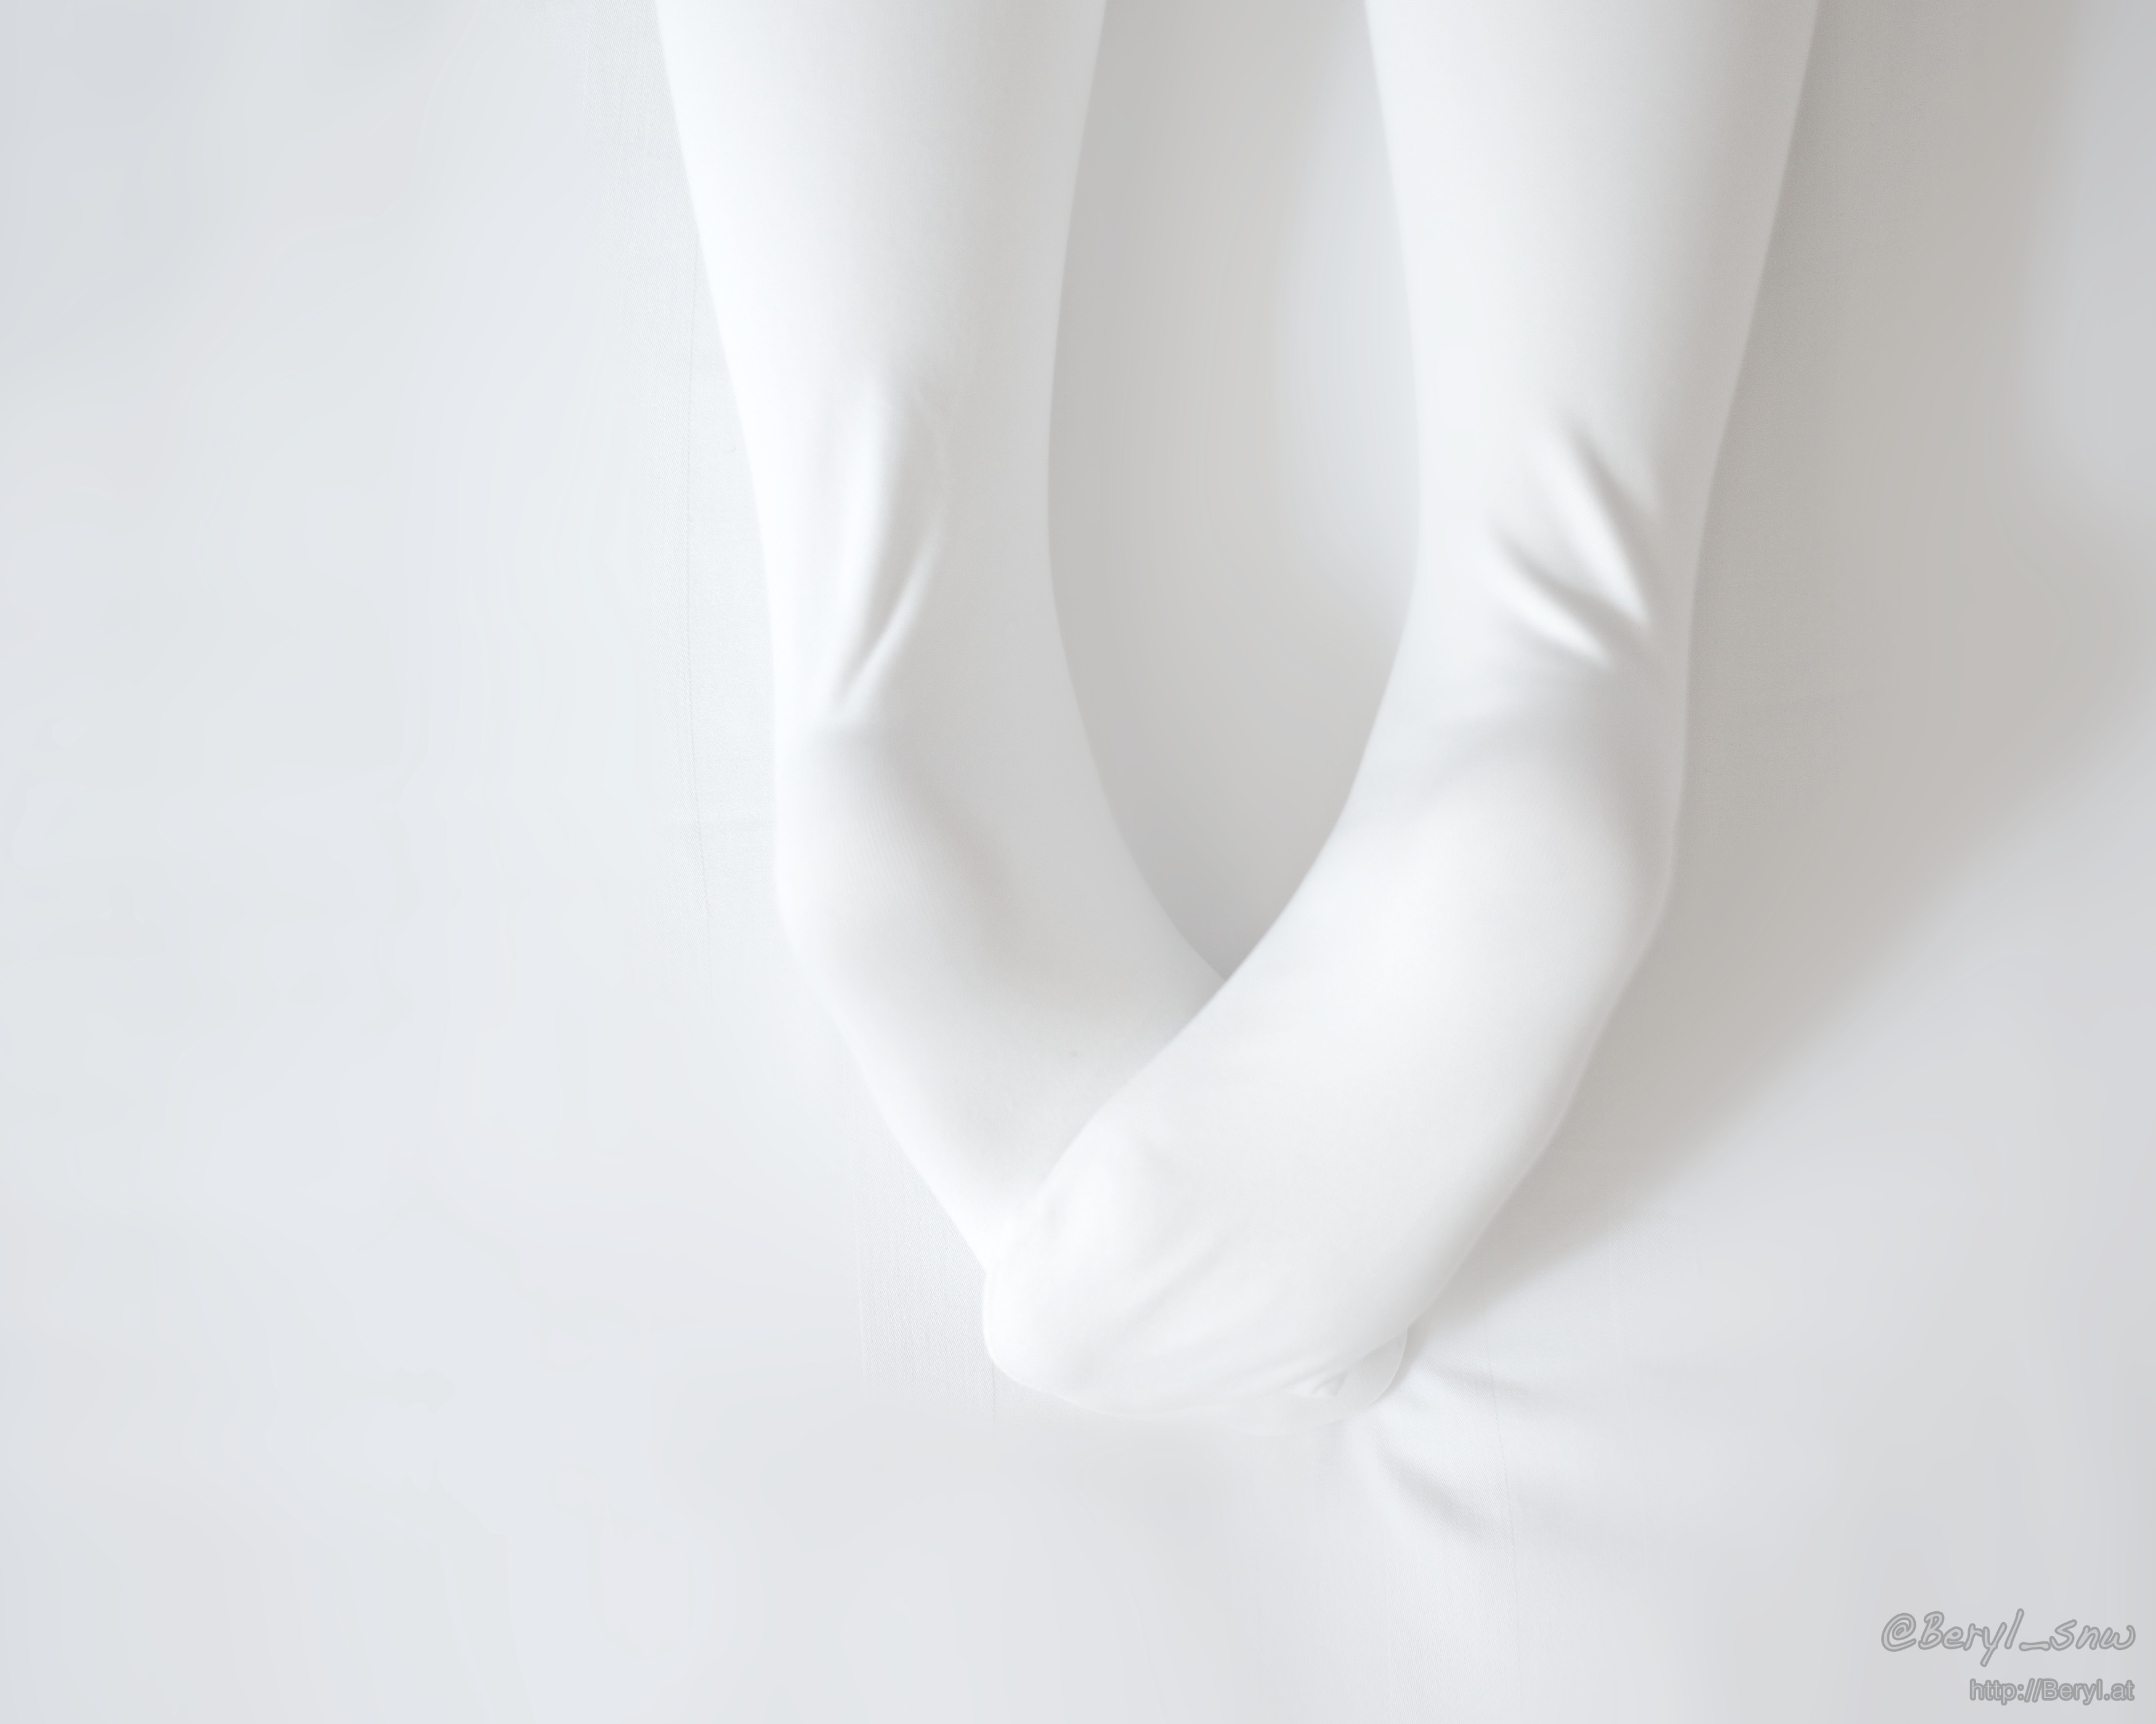
hand, light, girl, white, feet, leg, portrait, foot, clean, nikon, room, arm, material, human body, textile, 50mm, bed, legs, tiny, faceless, soft, skirt, socks, tights, kneesocks, teenage, knee, longsocks, d800e, afnikkor50mmf18d, opaque, fashion accessory